Reerh

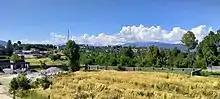

Rerh/Reerh (Urdu=ر یڑھ) is a small village near Atter Shisha in the UC Peeran in Mansehra District in the Khyber-Pakhtunkhwa province of Pakistan.